Moses Hutzler

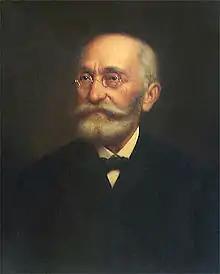
Moses Hutzler, 1888, Portrait by Louis Dieterich (1842–1922)

Moses Hutzler (November 28, 1800 – January 13, 1889) was a German-born American businessman and co-founder of the first Reform Jewish congregation in the United States, Har Sinai.